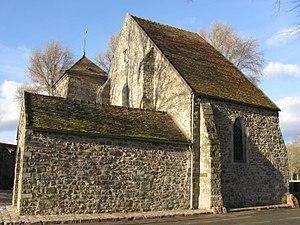
Église Saint-Éloi de Villiers-en-Bière. (Seine-et-Marne, région Île-de-France).
Villiers-en-Bière est une commune française située dans le département de Seine-et-Marne en région Île-de-France.